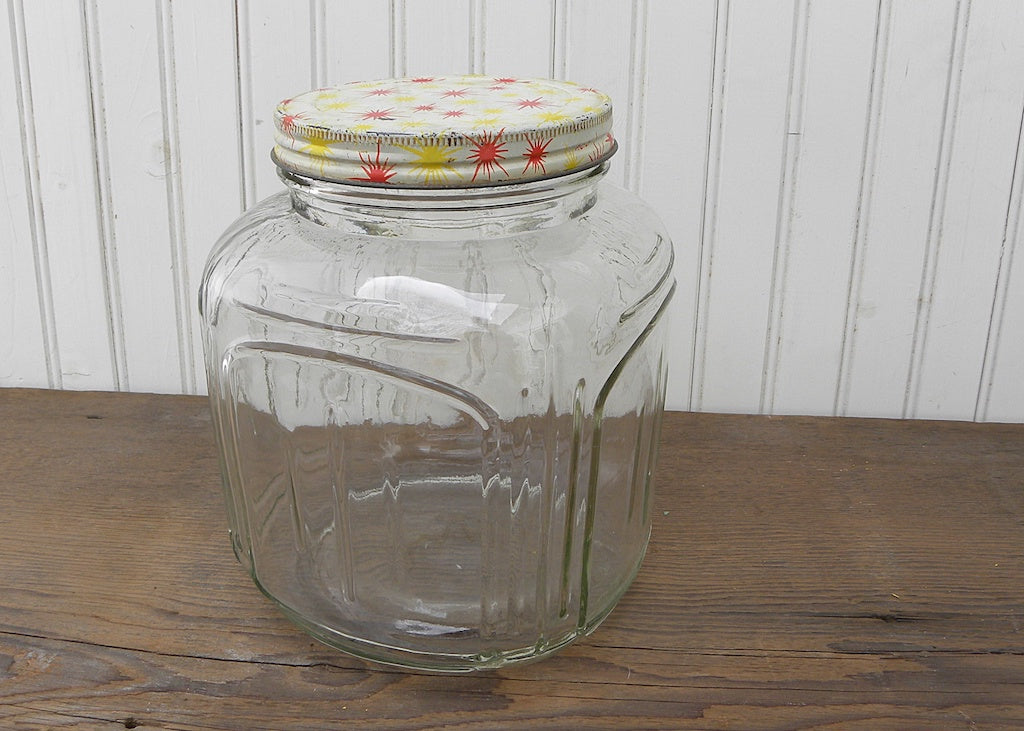
Waste category: glass